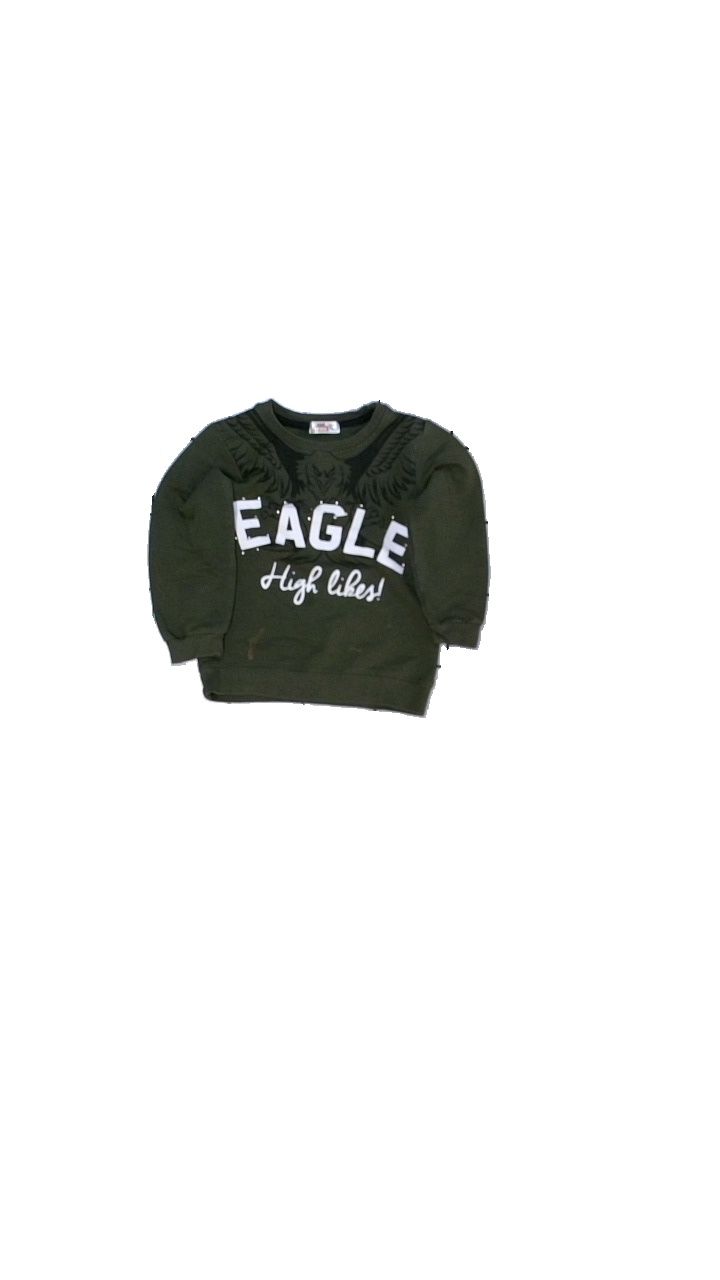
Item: Sweater (Children)
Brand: Mini Fonte
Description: sweater med tryck
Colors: Green, Black, White
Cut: C-collar
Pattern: Glitter
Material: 100% bomull
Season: All
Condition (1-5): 3
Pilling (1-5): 5
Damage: smuts fläckar
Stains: Minor
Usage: Export
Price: <50